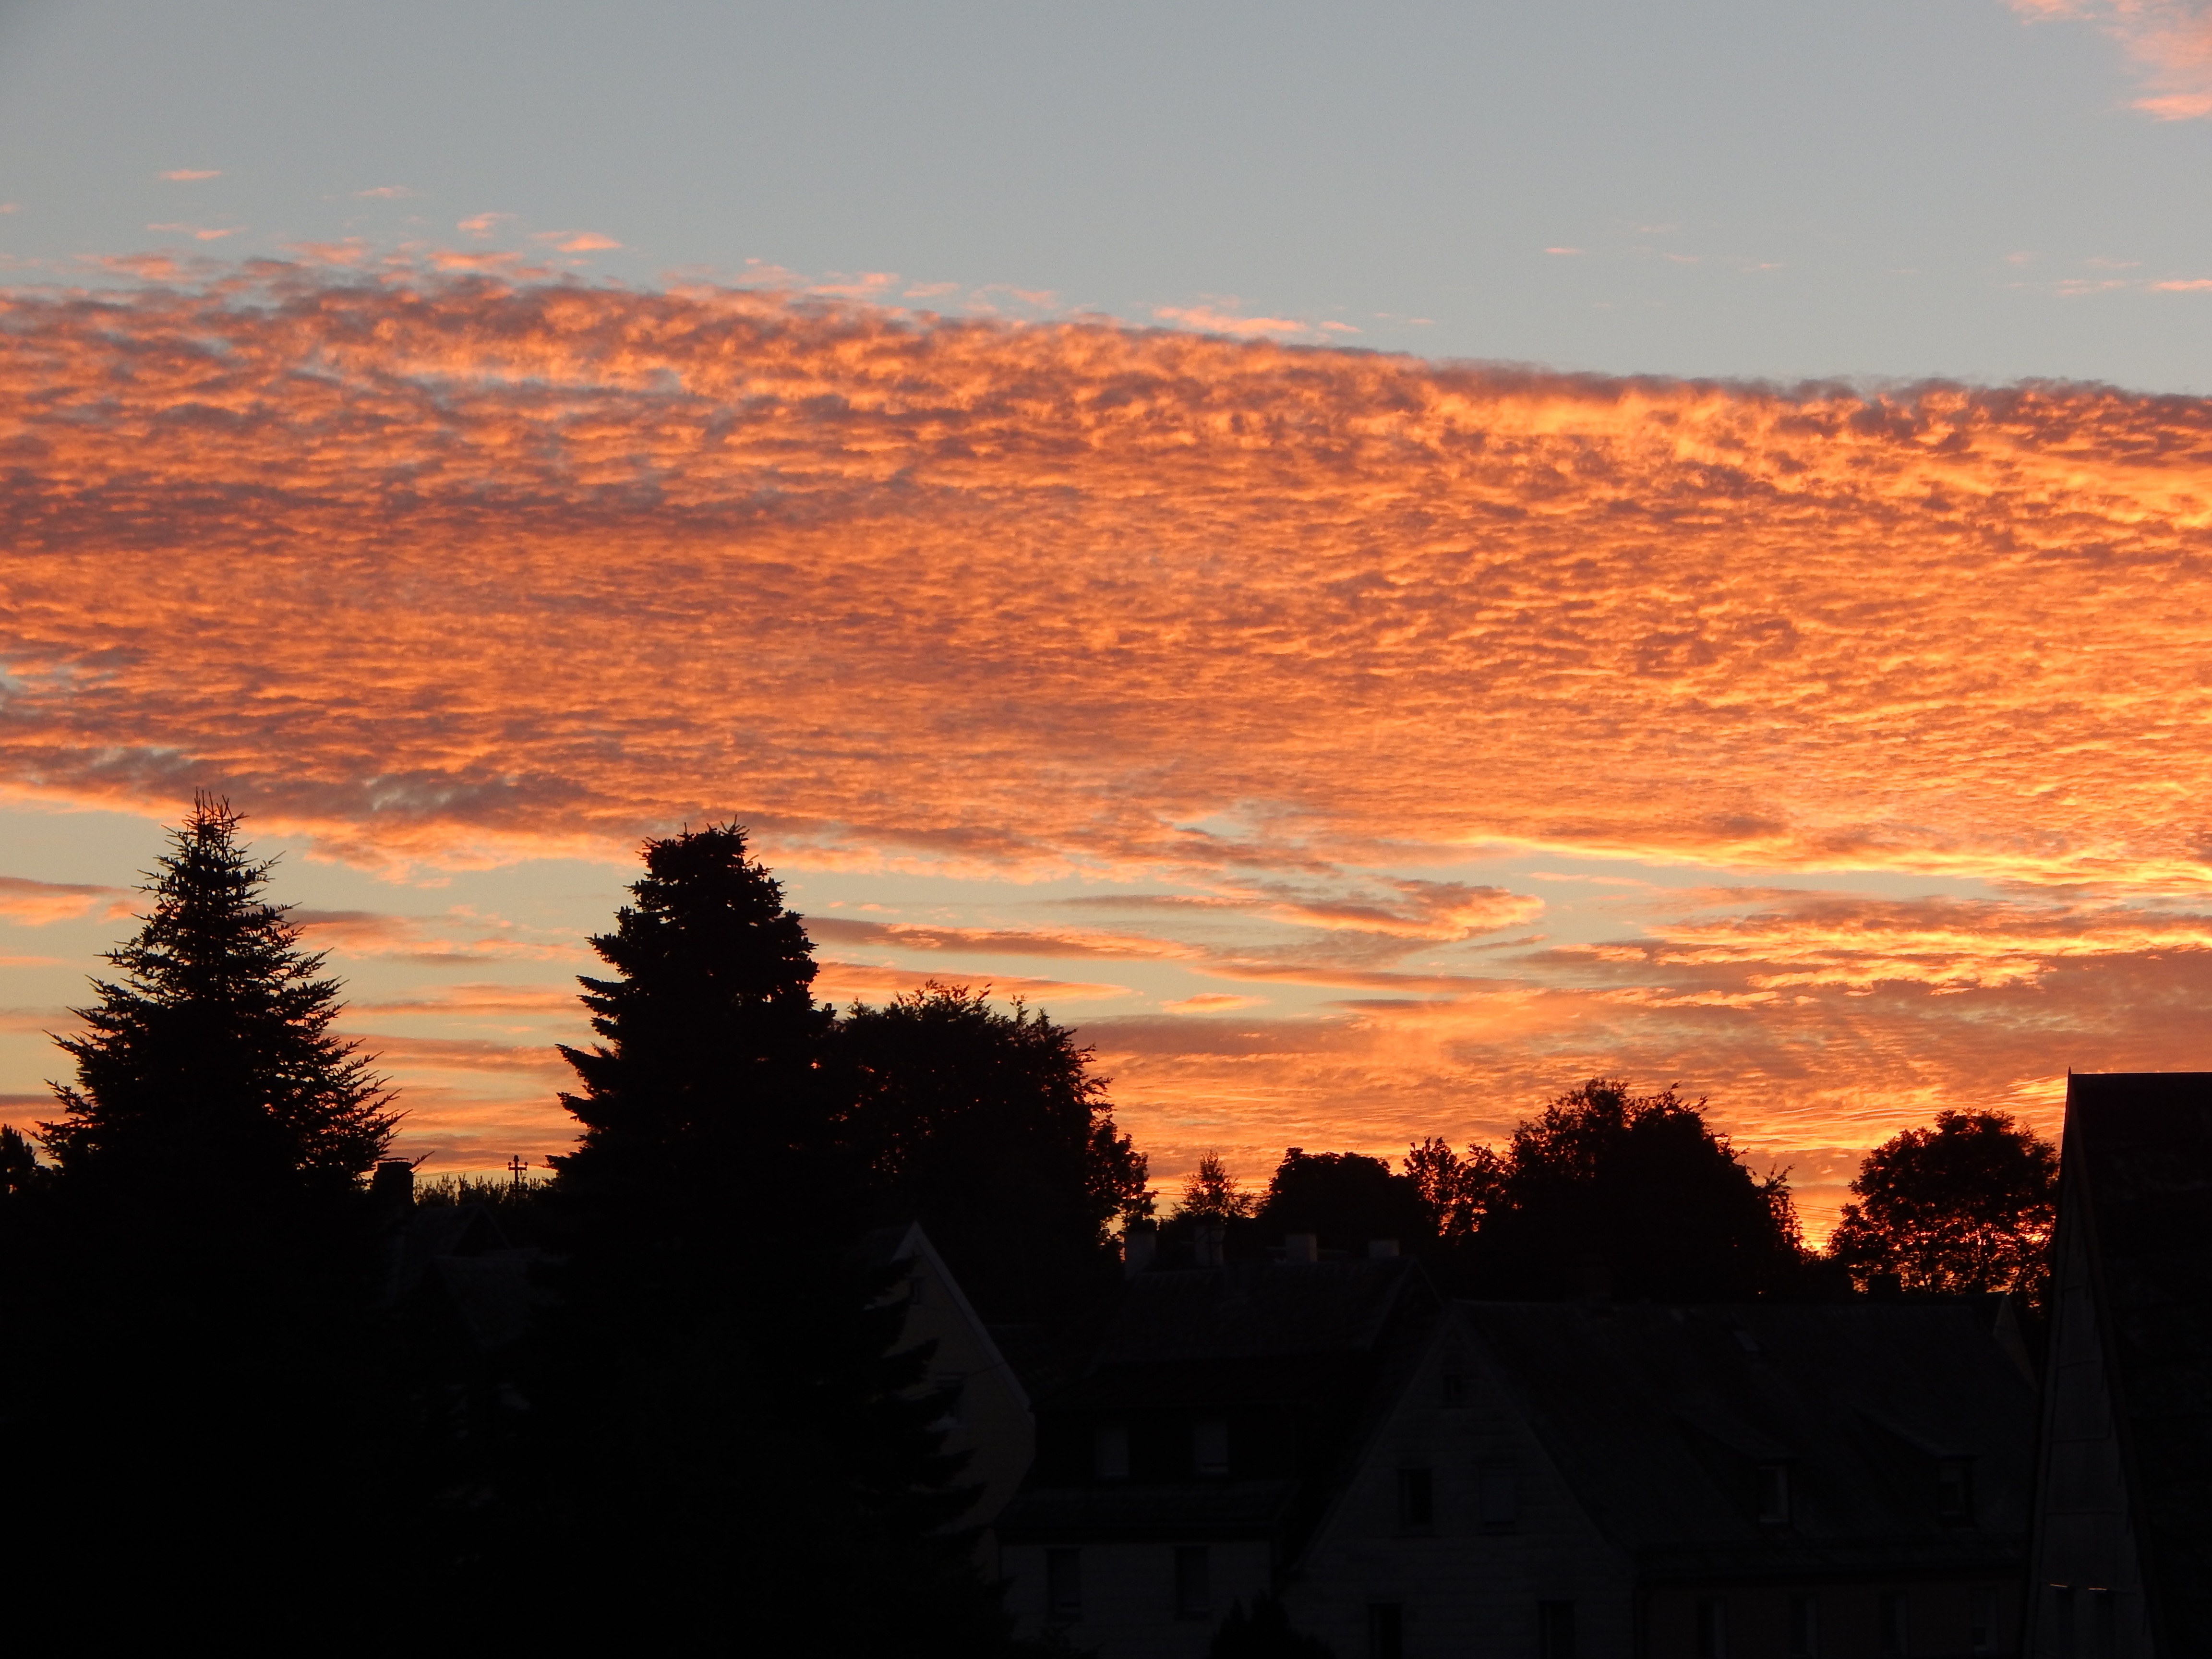
horizon, cloud, sky, sun, sunrise, sunset, sunlight, morning, dawn, atmosphere, dusk, evening, clouds, abendstimmung, afterglow, evening sky, clouds form, weather mood, red sky at morning